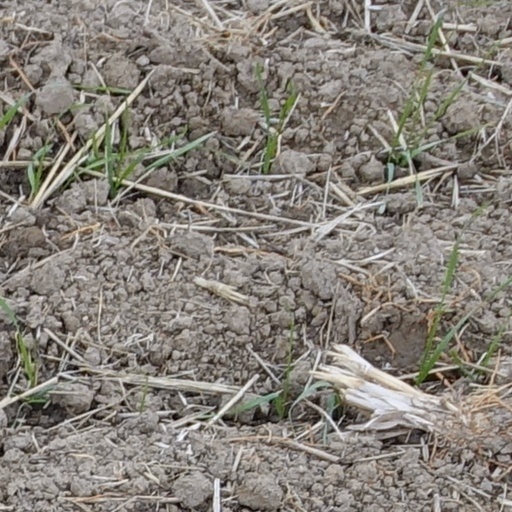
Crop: wheat